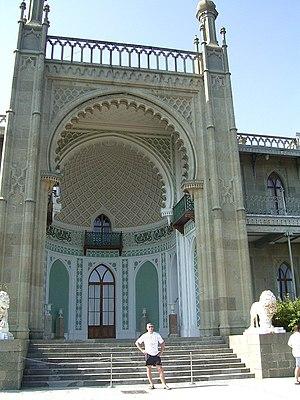
Le palais Vorontsov est un célèbre palais construit de 1830 à 1848 à Aloupka, au bord de la mer Noire, en Crimée.